Giovanni Lombardi (cyclist)

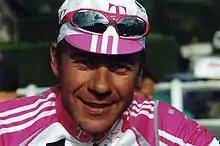
Lombardi in 1998

Giovanni Lombardi (born 20 June 1969) is an Italian former professional road bicycling racer who raced from 1992 to 2006. He started his career as a sprinter, winning multiple stages in the Giro d'Italia. He went on to ride as an important helper for the top sprinter names of Erik Zabel and Mario Cipollini. Most recently, he rode for Team CSC as a helper for Ivan Basso. Lombardi was also an active track racer during wintertime, and has participated in many six-day races, frequently as a partner of Marco Villa. He also competed at the 1988 Summer Olympics and the 1992 Summer Olympics, winning a gold medal at the latter.